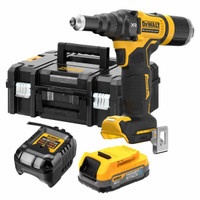
DeWalt DCF403E1T-GB 18V XR 1/4'' Brushless Riveter with 1x 1.7Ah Powerstack Battery
DeWalt DCF403E1T-GB 18V XR 1/4'' Brushless Riveter with 1x 1.7Ah Powerstack Battery Cordless Riveter | Power Tool The DeWalt DCF403E1T-GB 18V XR 1/4'' Brushless Riveter is a cutting-edge, cordless rivet gun designed for both professional tradespeople and demanding DIY enthusiasts. Utilising advanced brushless motor technology, this tool ensures optimum efficiency and extended run time on every charge, empowering you to tackle the most challenging fastening tasks with ease. Voltage: 18V Battery Type: 1.7Ah Powerstack Lithium-ion Fastener Size Capacity: 1/4'' Motor: High-efficiency brushless Weight: Lightweight, ergonomic construction Compared to traditional pneumatic rivet guns and previous DeWalt models, the DeWalt DCF403E1T-GB 18V XR 1/4'' Brushless Riveter stands out with its truly cordless experience, eliminating the need for air hoses and compressors. The inclusion of a 1.7Ah Powerstack battery not only ensures a longer working time, but also boosts performance—providing quicker cycle times and a more consistent pull. When placed against industry standards, this power tool offers a compact yet robust solution, enhancing productivity while maintaining user comfort. Key Technical Advantages: Technology and Performance The advanced brushless motor delivers maximum efficiency and improved durability, reducing maintenance requirements and extending tool lifespan. Featuring up to 1/4'' rivet size capacity, this riveter is compatible with a wide range of applications including automotive, construction, and metalworking projects. The innovative 1.7Ah Powerstack Lithium-ion battery provides higher energy density and faster recharge times, meaning less downtime and more work completed per charge. Its lightweight, ergonomic construction minimises user fatigue and allows for use in confined or overhead spaces—ensuring convenience whatever the jobsite conditions. With DeWalt XR technology integrated throughout, users benefit from optimised performance management for reliable results on every job. Whether replacing ageing pneumatic tools or looking to upgrade to the latest in cordless fastening technology, the DeWalt DCF403E1T-GB 18V XR 1/4'' Brushless Riveter is the ideal choice for professionals demanding portability, power, and precision. Its marriage of cutting-edge engineering and practical design sets a new benchmark for cordless riveters in the UK market.
Brand: Dewalt
Category: Hardware > Tools > Riveting Tools > Rivet Guns